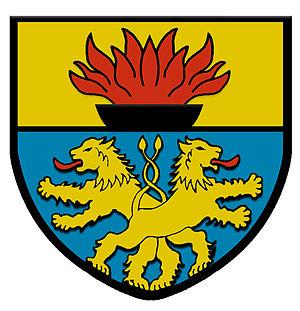
Gerersdorf est une commune autrichienne du district de Sankt Pölten-Land en Basse-Autriche.